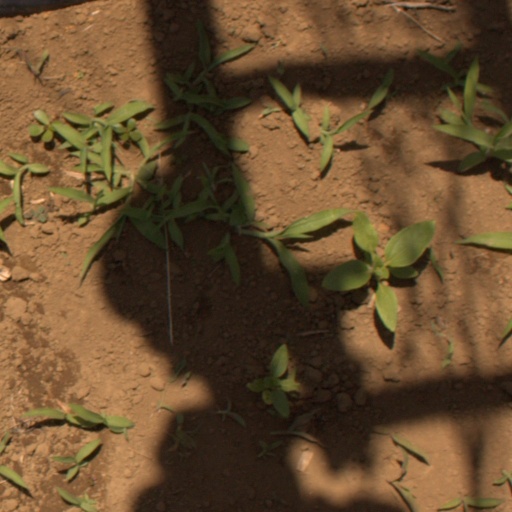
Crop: Jerusalem artichoke